Question: Please indicate a possible affordance area of the bench that can be used for sitting on
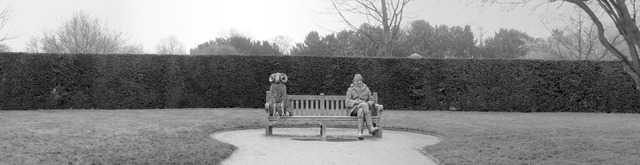
Answer: [266.237, 111.789, 381.553, 118.474]